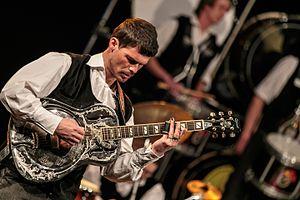
Prestation du bagad Sonerien Bro Dreger pour les 21 ans du bagad Bro An Aberioù à Plabennec le 16 avril 2016.
Le championnat national des bagadoù 2016 est la 67ᵉ édition du Championnat des bagadoù. La fédération Sonerion organise tous les ans depuis 1949 ces rencontres autour de la musique bretonne jouée en formation bagad. En 2016, elle fête ses 70 ans. Les bagadoù adhérant à la fédération sont classés en 5 catégories : près de 90 groupes sur les 150 répertoriés en France et dans le monde y prennent part, sous forme de concours-concerts, en deux manches pour 73 d'entre eux.